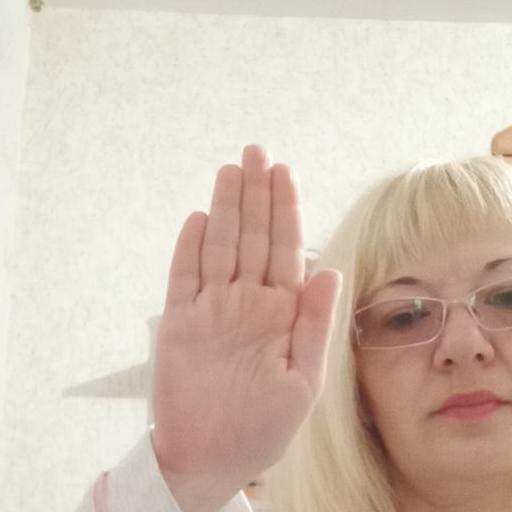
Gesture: stop